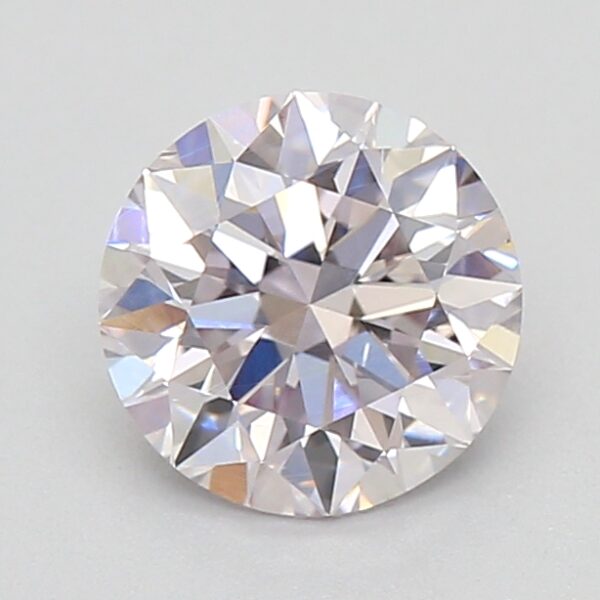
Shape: round
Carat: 0.6
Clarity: VS2
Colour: FANCY
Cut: EX
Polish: EX
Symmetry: VG
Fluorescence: N
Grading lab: GIA
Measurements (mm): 5.37 x 5.41 x 3.37